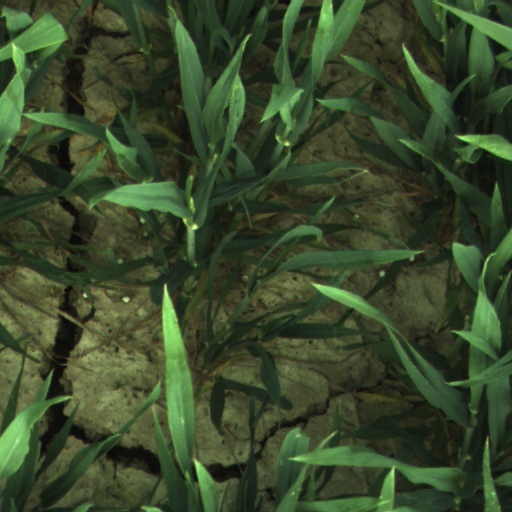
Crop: wheat